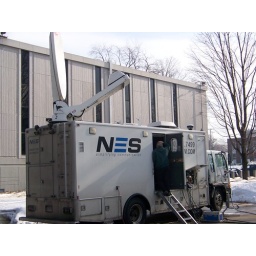
An NES Satellite truck near the Hillsborough County building in Manchester.